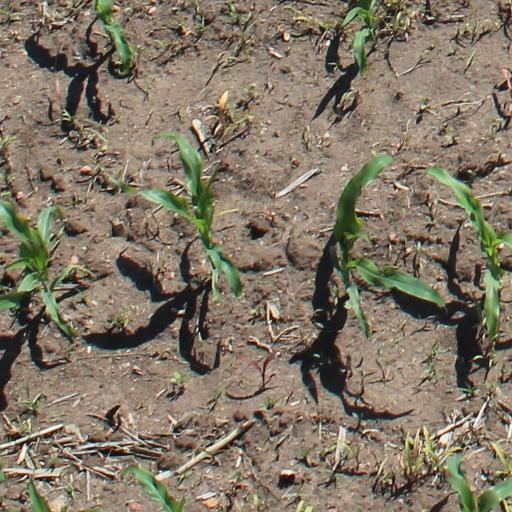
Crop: maize; corn